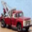
Label: truck